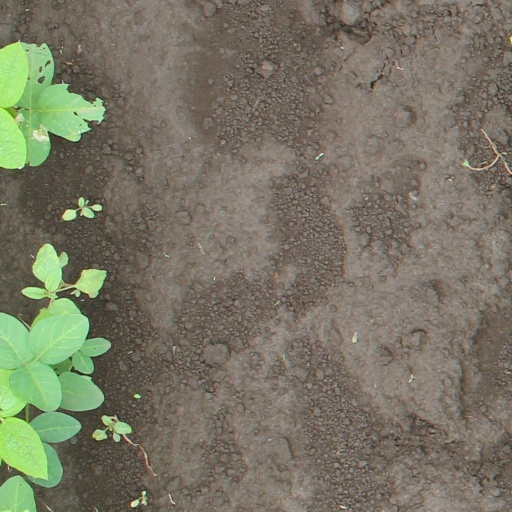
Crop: soybean